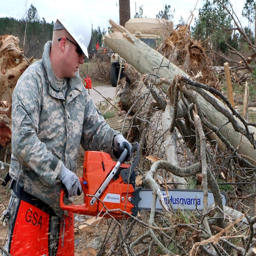
a soldier saws through tree branches to open a blocked road .